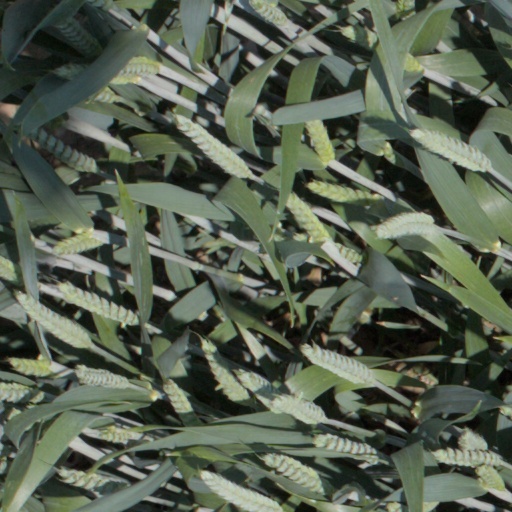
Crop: wheat